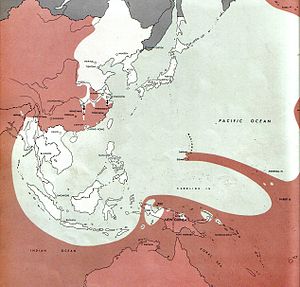
Atlas of the World Battle Fronts / 1944 / September 1944 / 15.
Stillehavskrigen
Public domainet Atlas of the World Battle Fronts in Semimonthly Phases to August 15 1945 var et dokument produceret for Chief of Staff der hørte under United States Army i 1945.